Angers

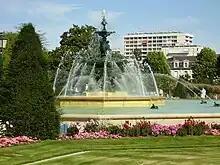
The fountain in "Jardin du Mail", built for the 1900 Exposition Universelle in Paris

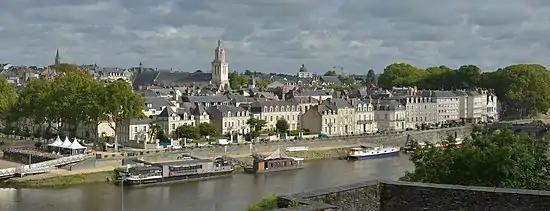
View of Angers and the Maine river

During the 19th century, the city was deeply influenced by the urban transformations in Paris. The city traditionally had a somewhat sombre appearance from the quantity of local slate used in construction but many quarters were gradually destroyed, redeveloped, or rebuilt on the Parisian model. The city wall, which formed a square around the old city core, was demolished around 1850 and replaced by wide boulevards. New districts of the city were also opened up on the opposite bank of the river.